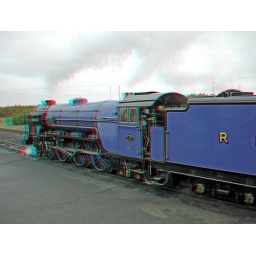
RHDR Steam Locomotive Hurricane in anaglyph 3D stereo red cyan glasses to view